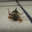
Label: cockroach